Detroit Tigers

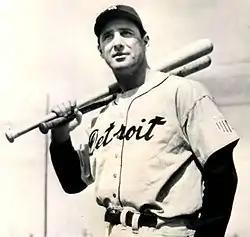
Hank Greenberg

Though the Tigers struggled with mediocre records in the seven years following Cobb's departure, they were building a solid foundation, adding slugging first baseman Hank Greenberg and pitchers Tommy Bridges and Schoolboy Rowe to a lineup that already included second baseman Charlie Gehringer.